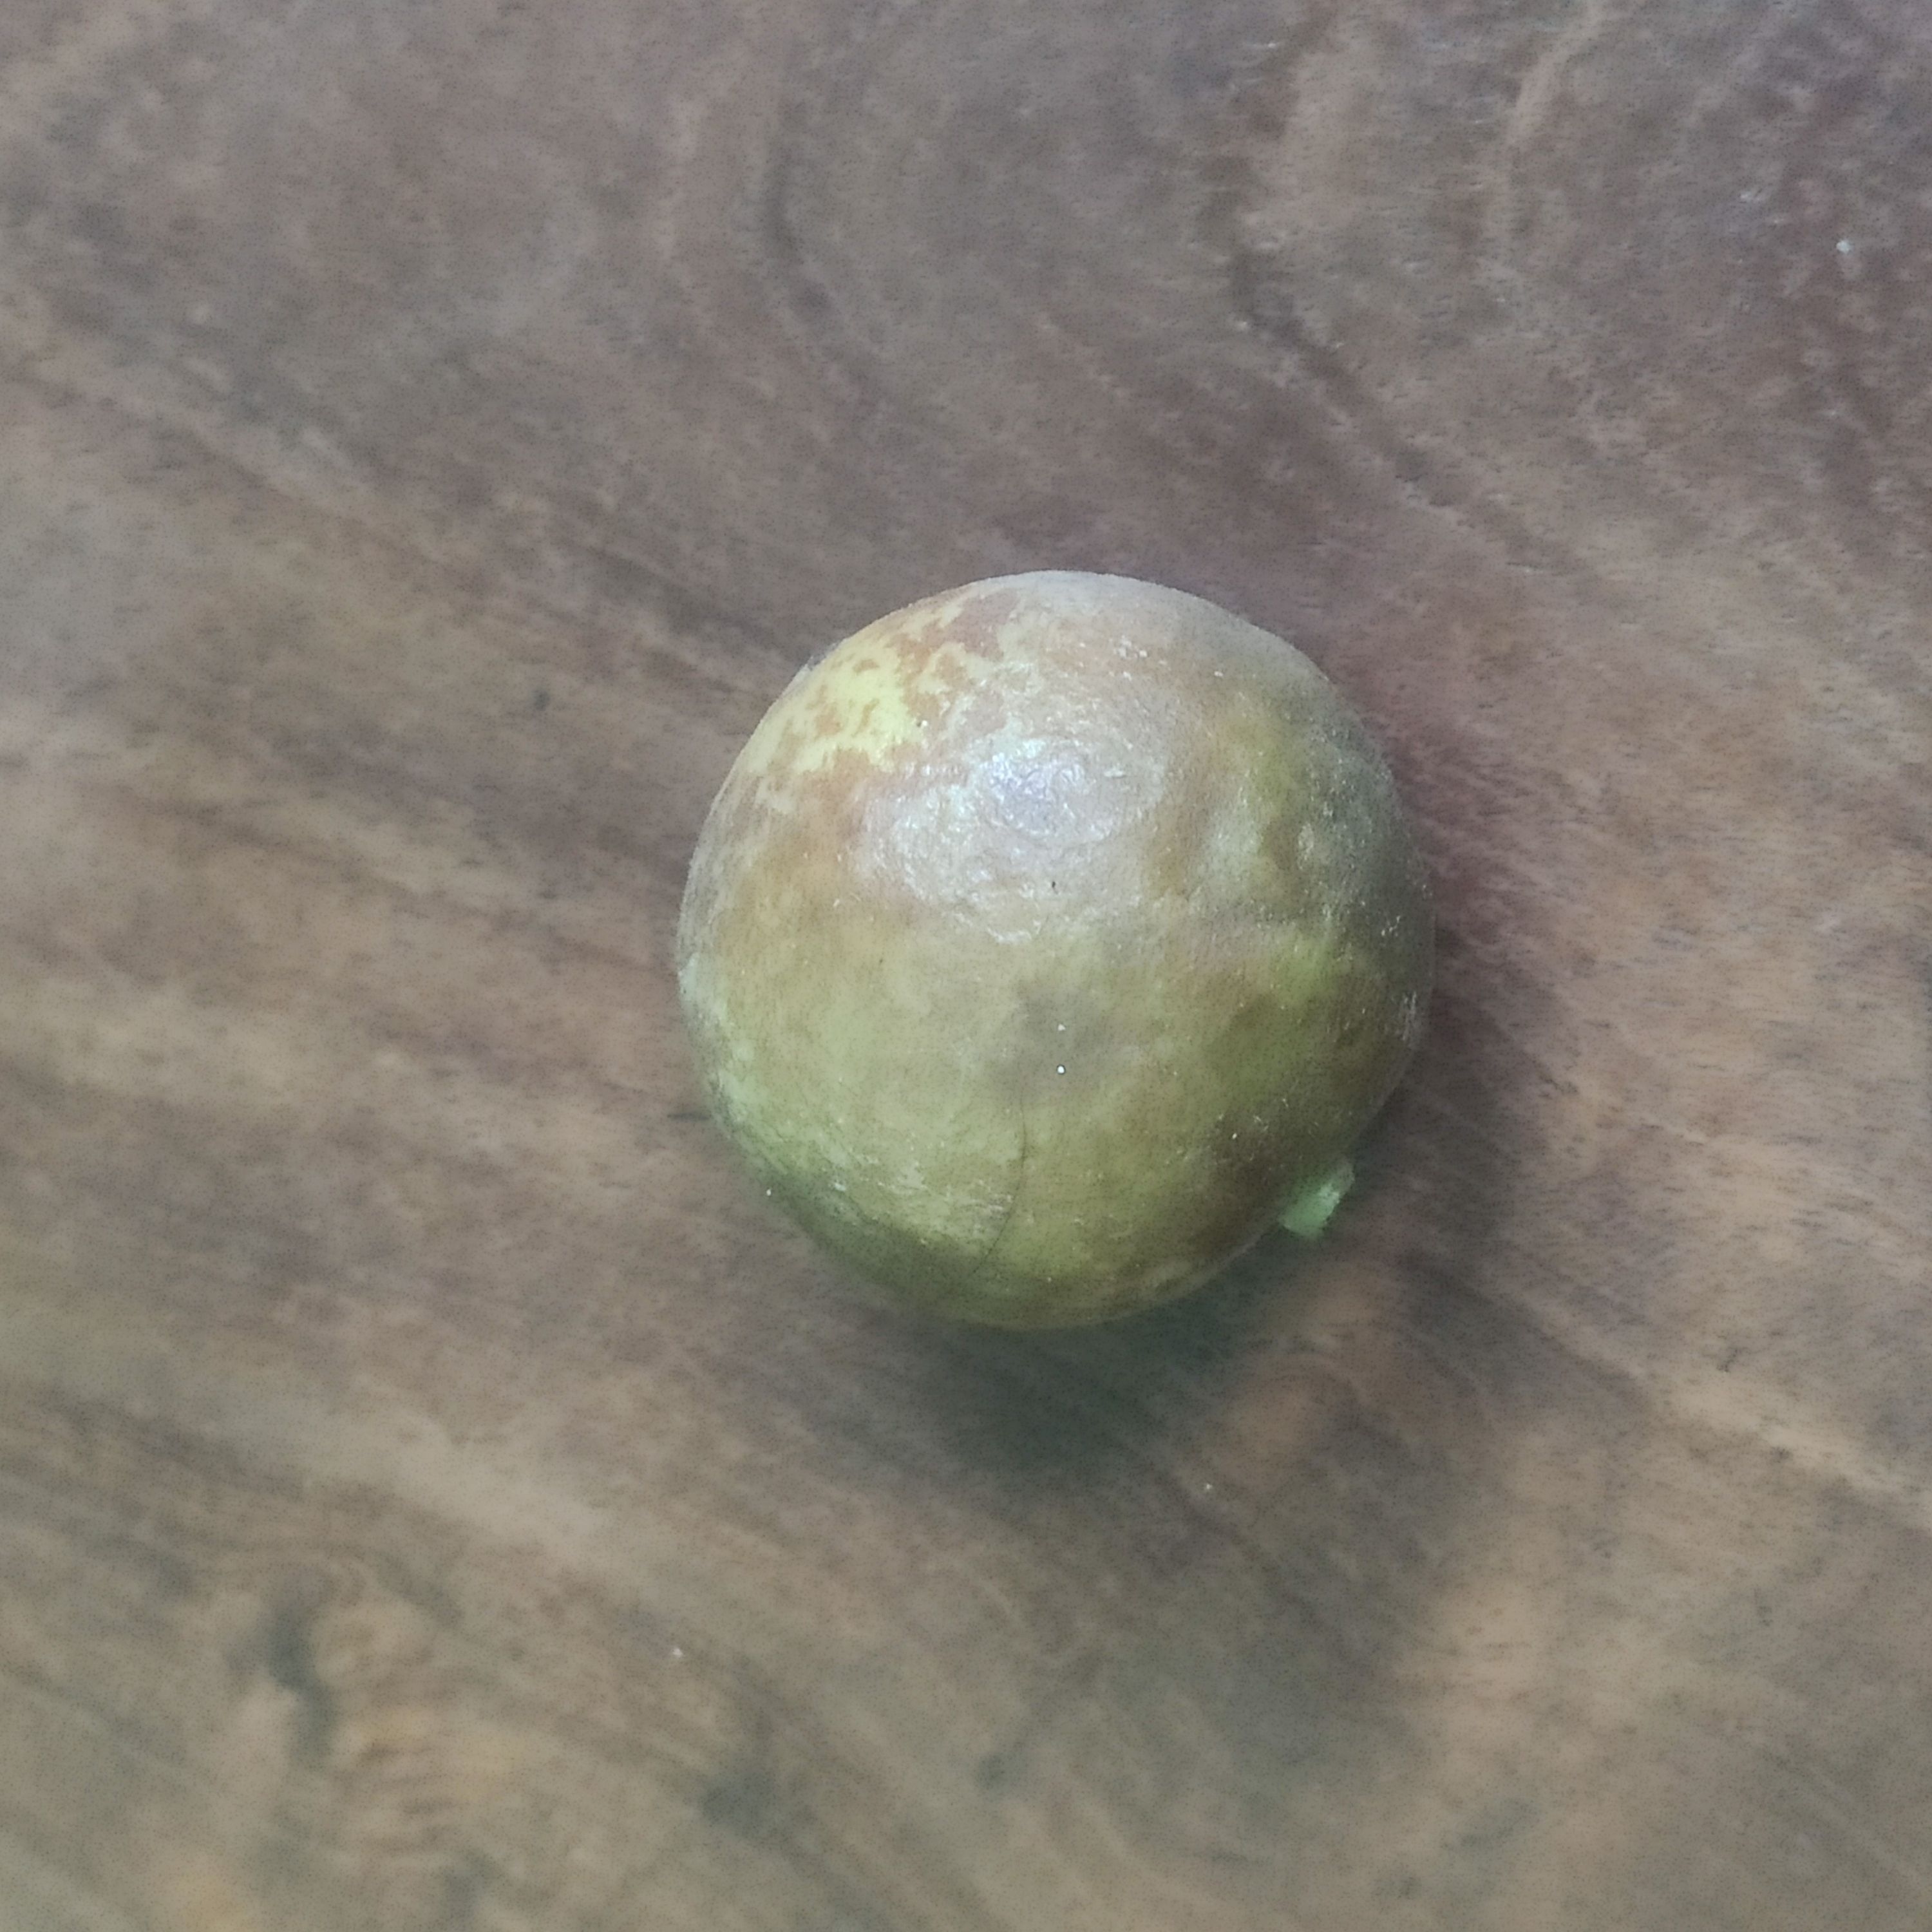
Fruit: burmese-grape
Grade: 2nd-grade